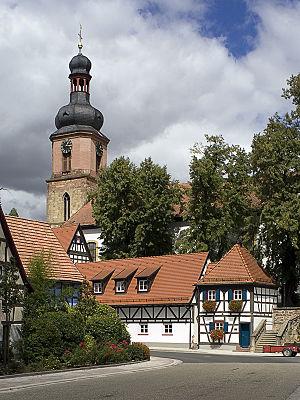
Rheinzabern est une municipalité allemande de Rhénanie-Palatinat, à proximité du Rhin et au sud de Mayence. Faisant partie de l'arrondissement de Germersheim dans la Verbandsgemeinde de Jockgrim, elle compte environ 5 000 habitants.